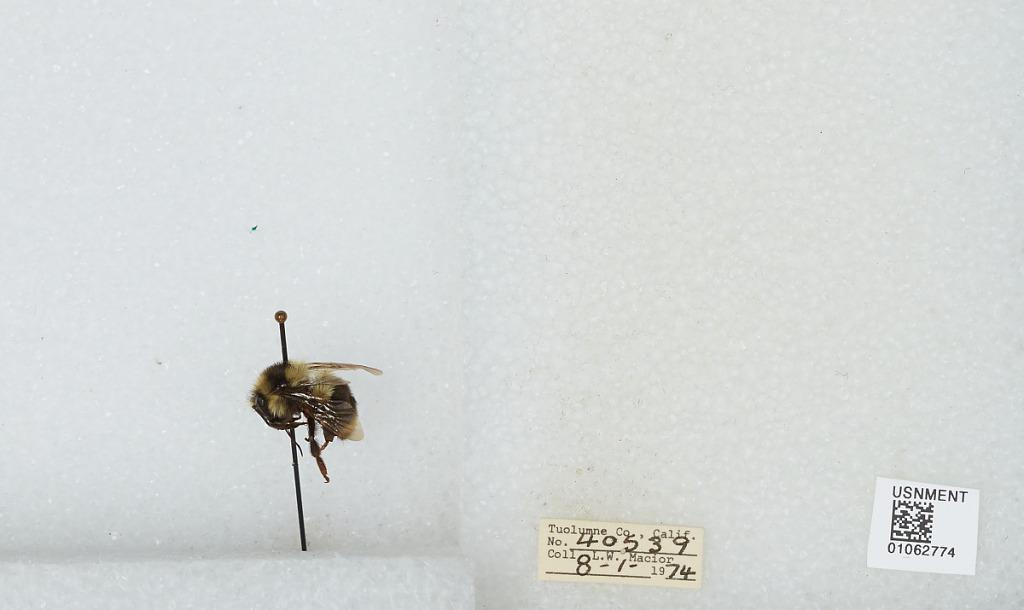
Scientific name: Bombus bifarius nearcticus
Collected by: L. Macior
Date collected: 1974-8-1
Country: United States
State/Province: California
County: Tuolumne
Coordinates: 38.02, -119.93